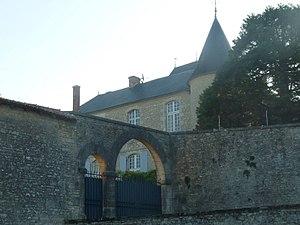
château de Saint-Mary (16), France
Saint-Mary est une commune du Sud-Ouest de la France, située dans le département de la Charente.